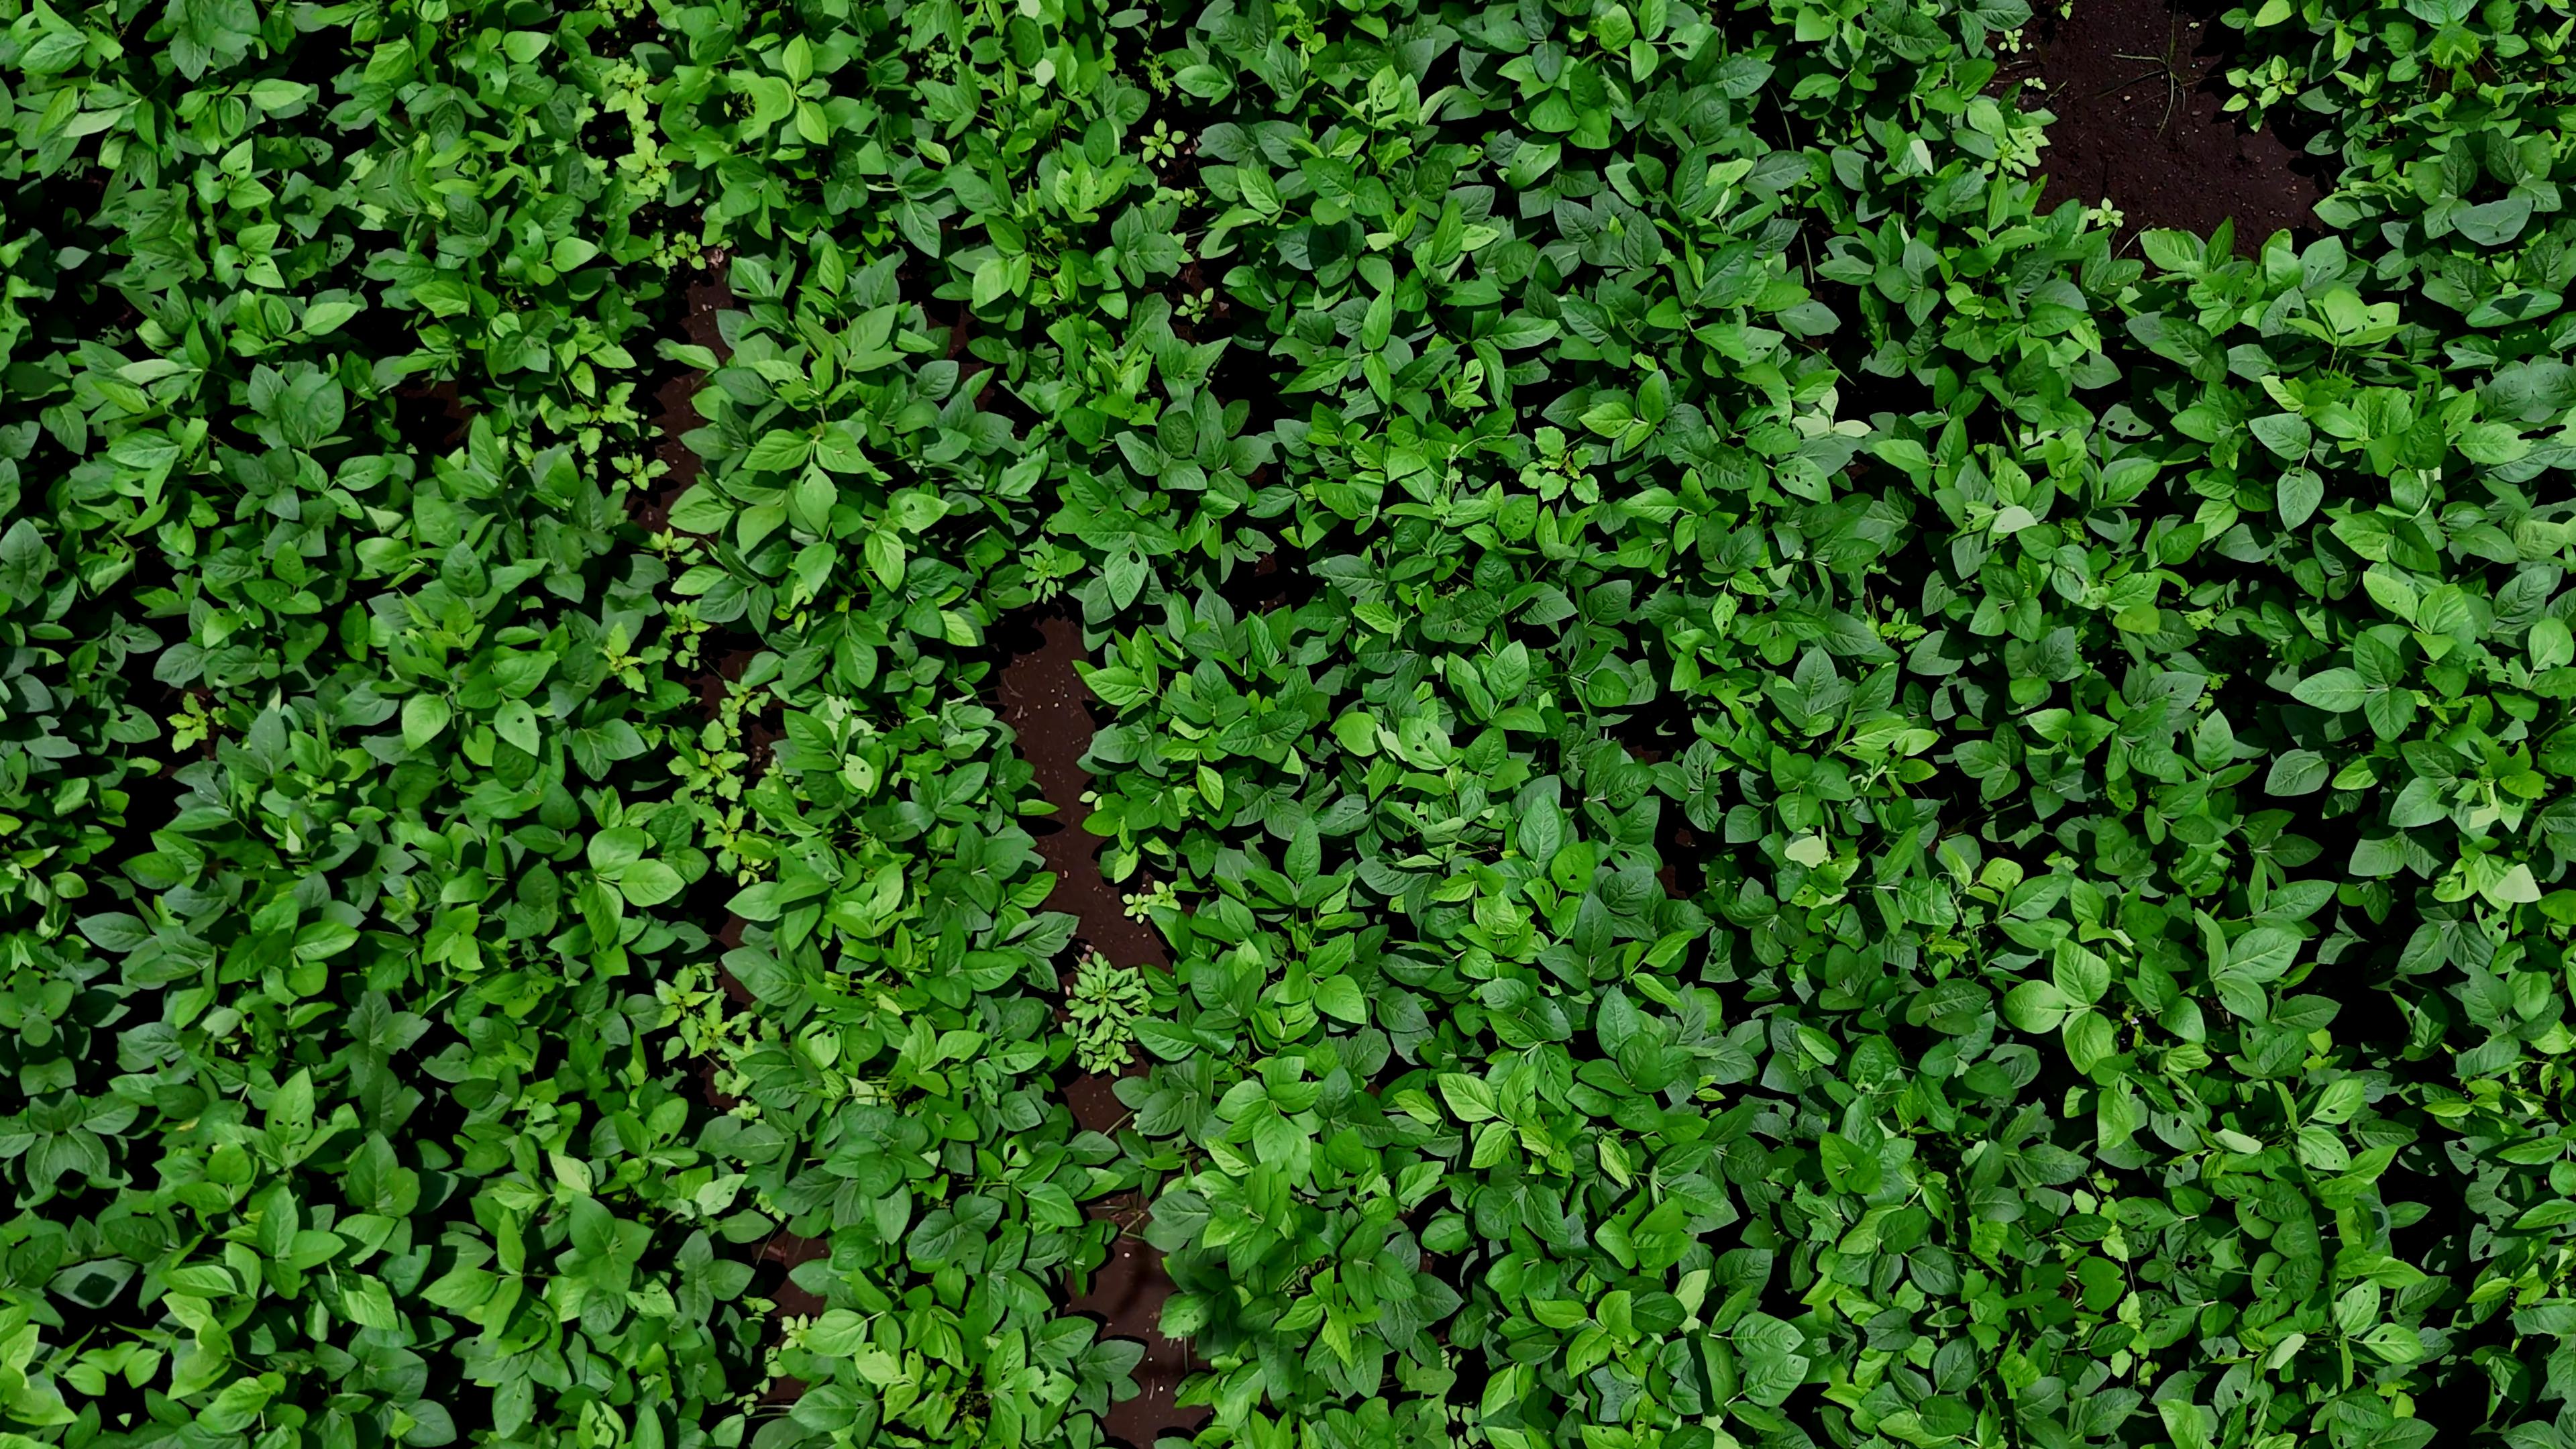
Label: Healthy